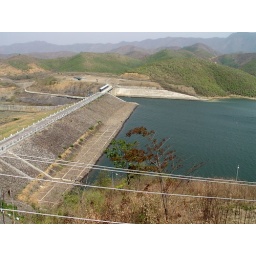
Khuga dam, will supply energy and water. They started building in 1983, resumed in 2002... should be running in 2007...